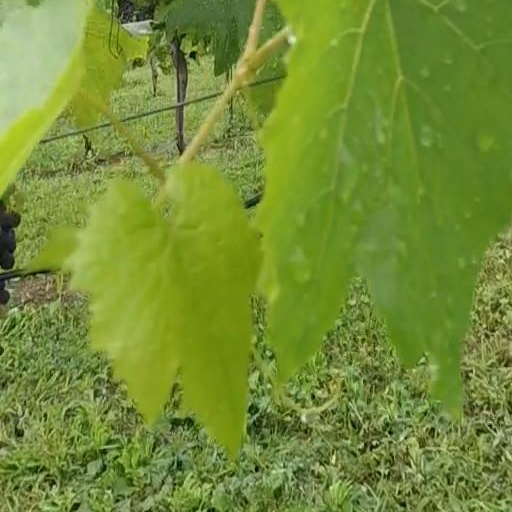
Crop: grape